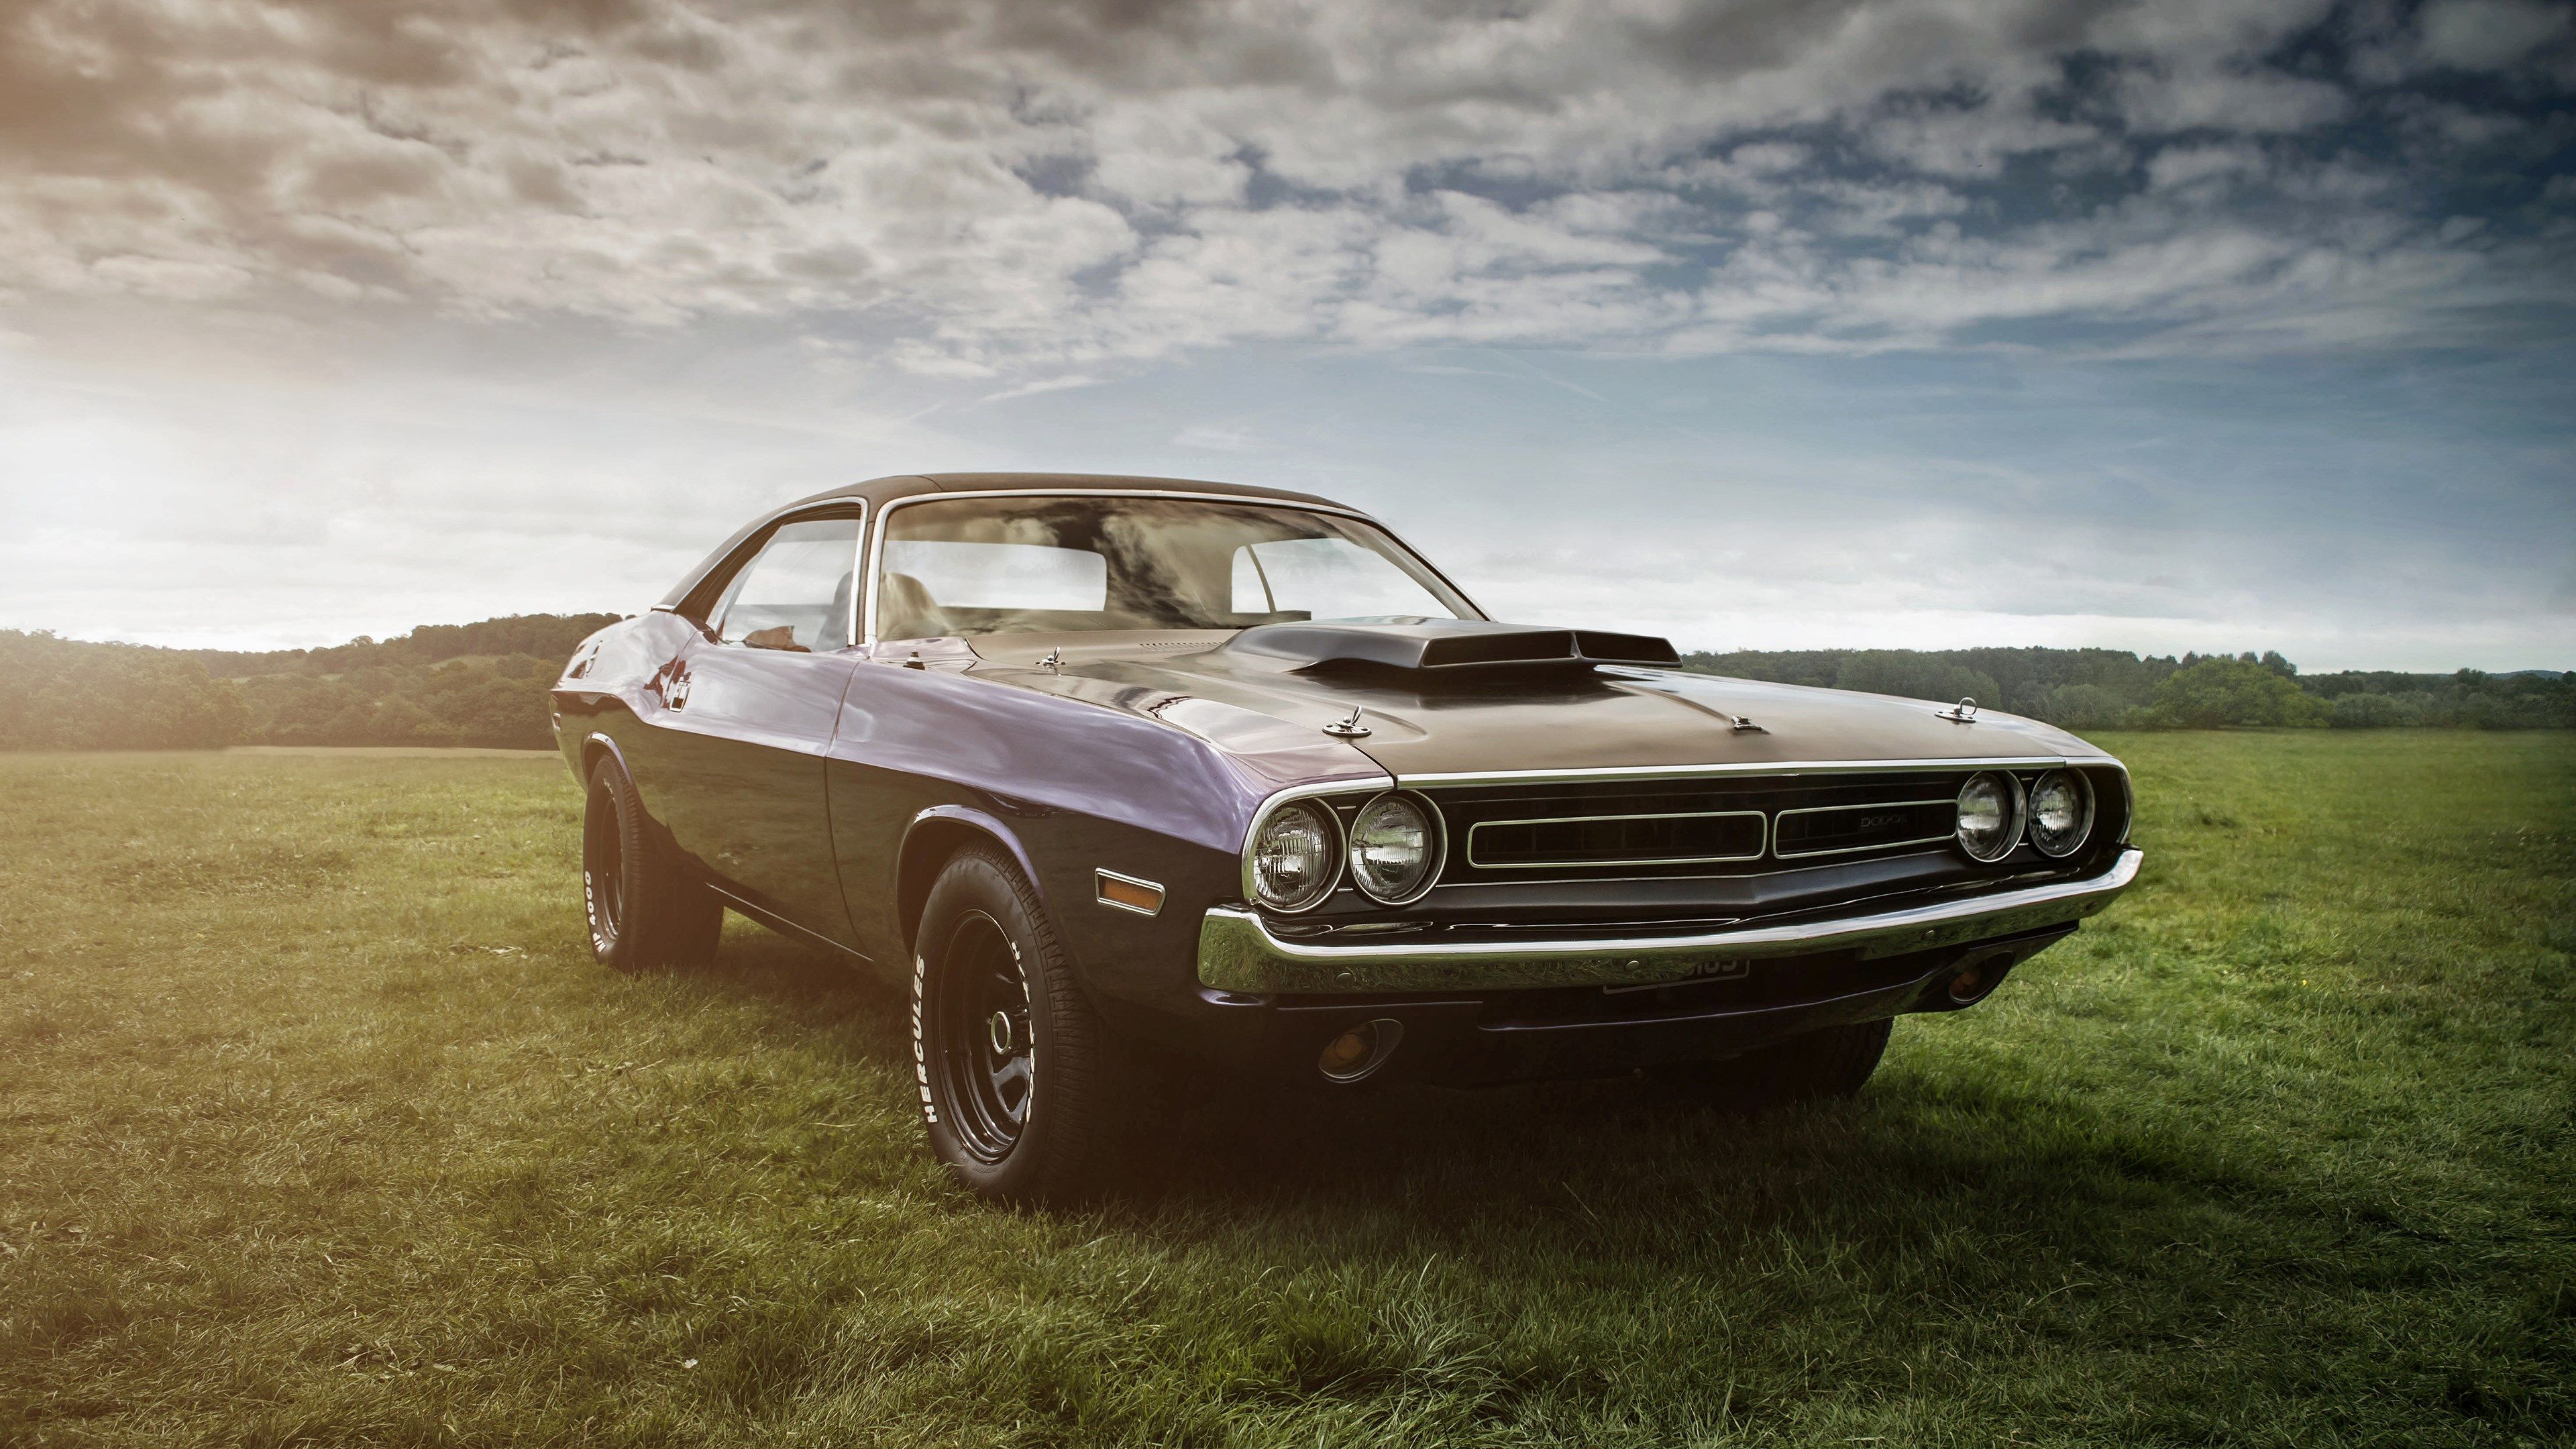
auto, cloud, tire, wheel, sky, vehicle, car, hood, automotive lighting, automotive tire, automotive design, bumper, kit car, personal luxury car, alloy wheel, rolling, vehicle registration plate, classic car, hardtop, motor vehicle, hubcap, fender, rim, headlamp, classic, automotive exterior, tread, liquid, full size car, grille, pony car, Automotive fog light, sports car, vehicle door, landscape, muscle car, family car, automotive wheel system, grass, performance car, grassland, chevrolet, sedan, compact car, tire care, cumulus, coupe, luxury vehicle, Grand tourer, auto part, ford, custom car